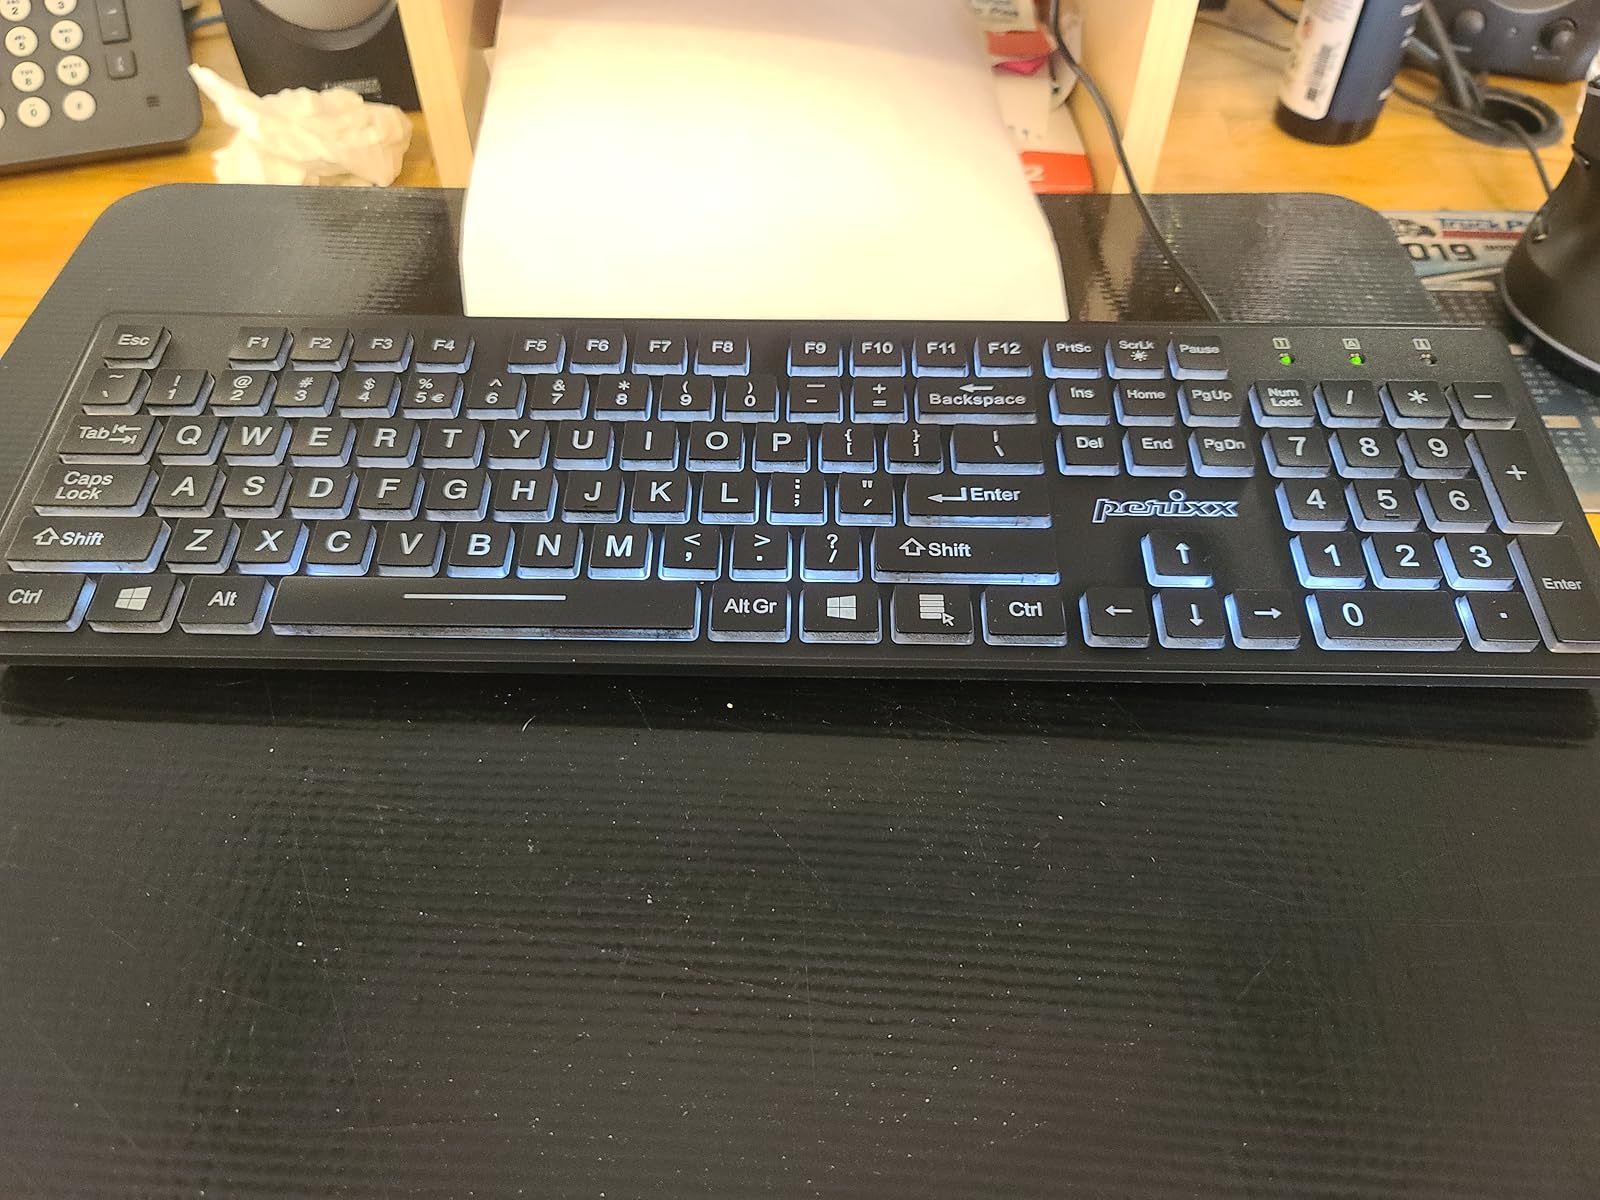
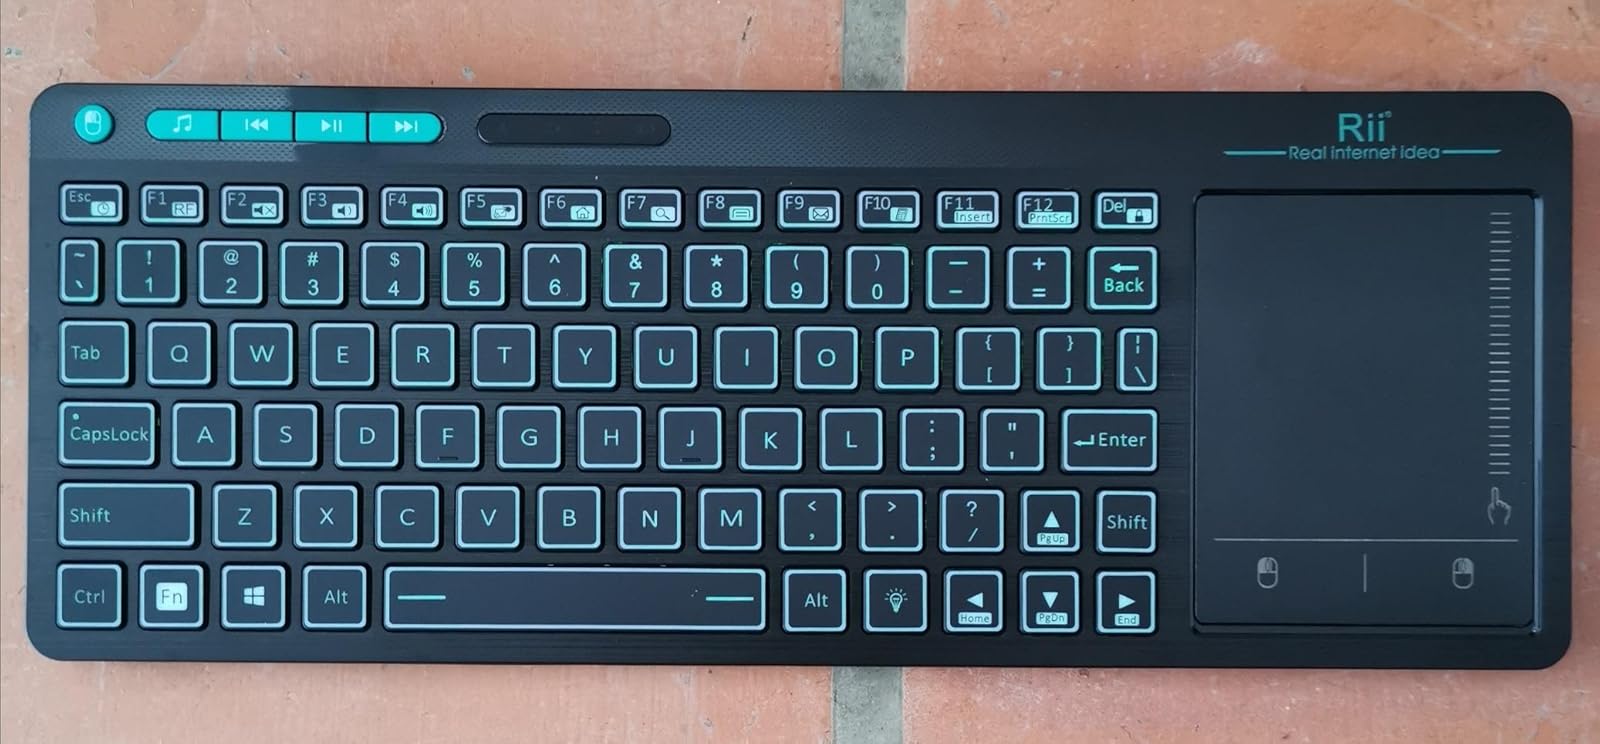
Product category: keyboard
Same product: no